Bergen Hill

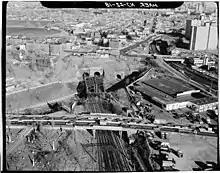
Western portals of Bergen Hill Tunnels, Long Dock Tunnel, Bergen Arches, and Route 1 Extension

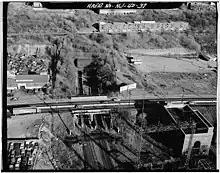
Western portal of North River Tunnels

Artificial features of Bergen Hill include the 19th century and early 20th century railroad rights-of-way. Cuts and tunnels created to provide access to the terminals and ferries on the North River (Hudson River) and Upper New York Bay, and eventually under the river. From south to north they are: